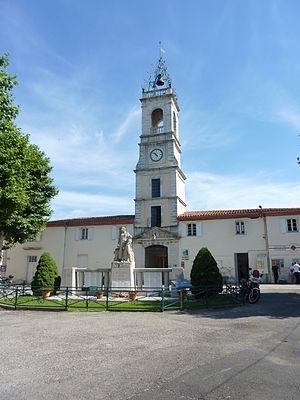
Ganges: l'hôtel de ville
Ganges est une commune française située dans le département de l'Hérault, en région Occitanie. Elle est au confluent de l’Hérault avec le Rieutord. Ses habitants sont appelés les Gangeois.